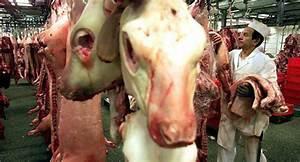
cow